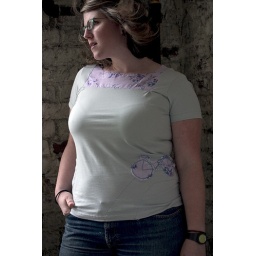
bike shirt with round in square collar